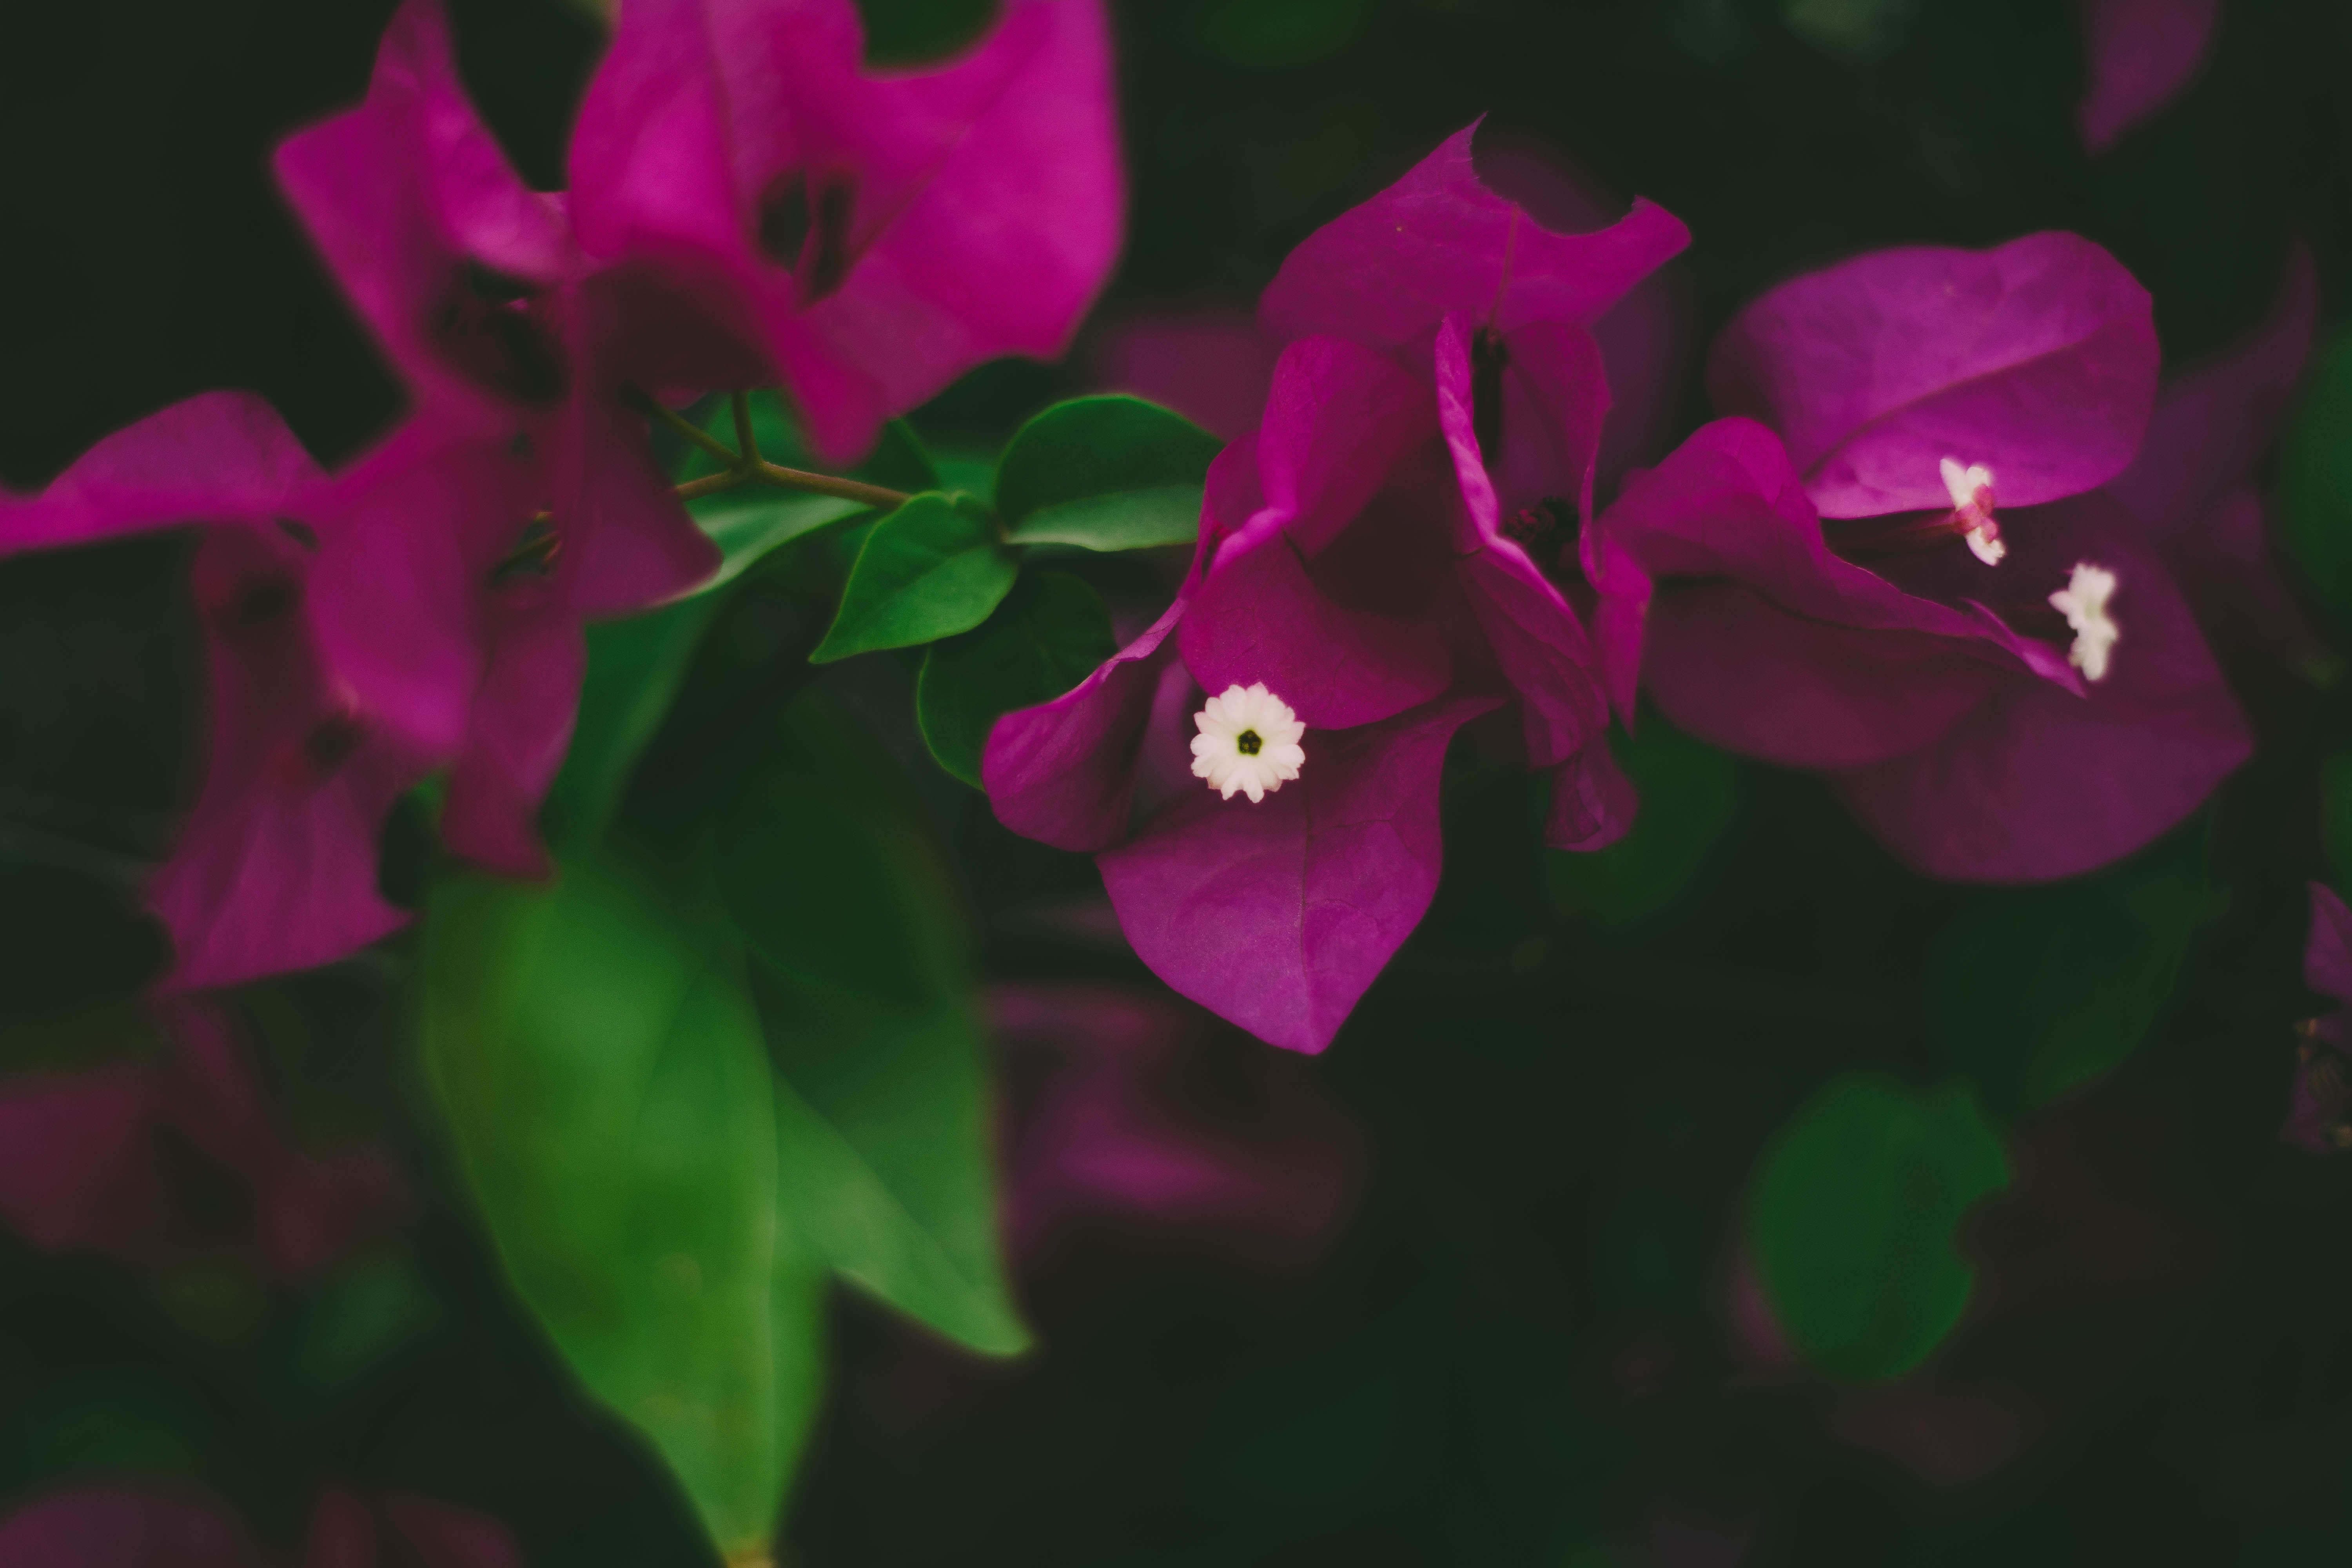
flower, flowering plant, petal, bougainvillea, pink, plant, magenta, purple, violet, macro photography, herbaceous plant, annual plant, wildflower, sweet peas, perennial plant